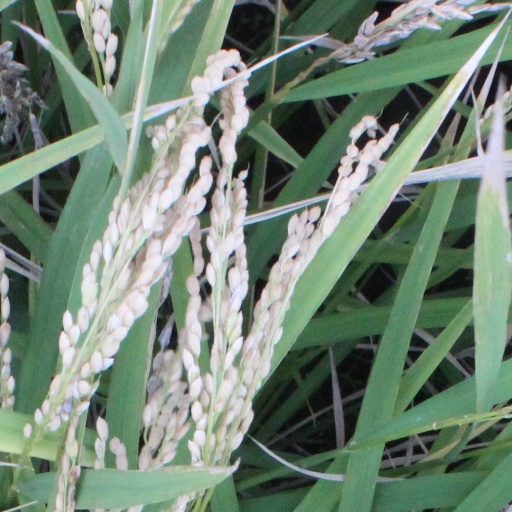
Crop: rice